Patriarch Diodoros of Jerusalem

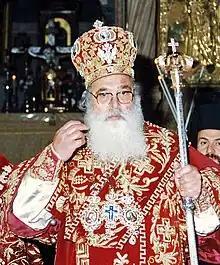

Diodoros or Diodorus ; born Damianos G. Karivalis (14 August 1923 – 20 December 2000) was the Patriarch of Jerusalem in the Eastern Orthodox Patriarchate of Jerusalem from 1980 to 2000.